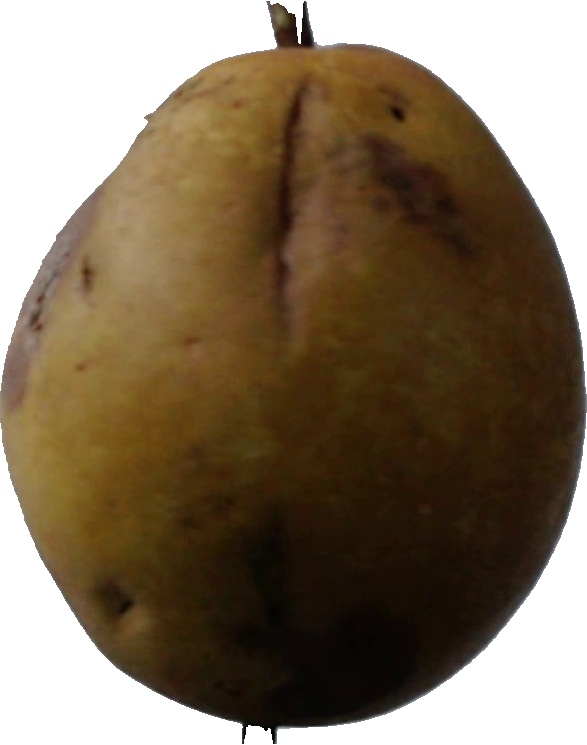
Label: pear_3